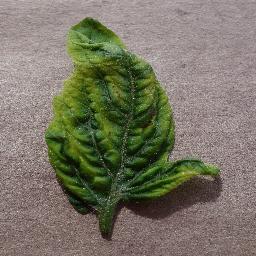
Label: Tomato___Tomato_Yellow_Leaf_Curl_Virus